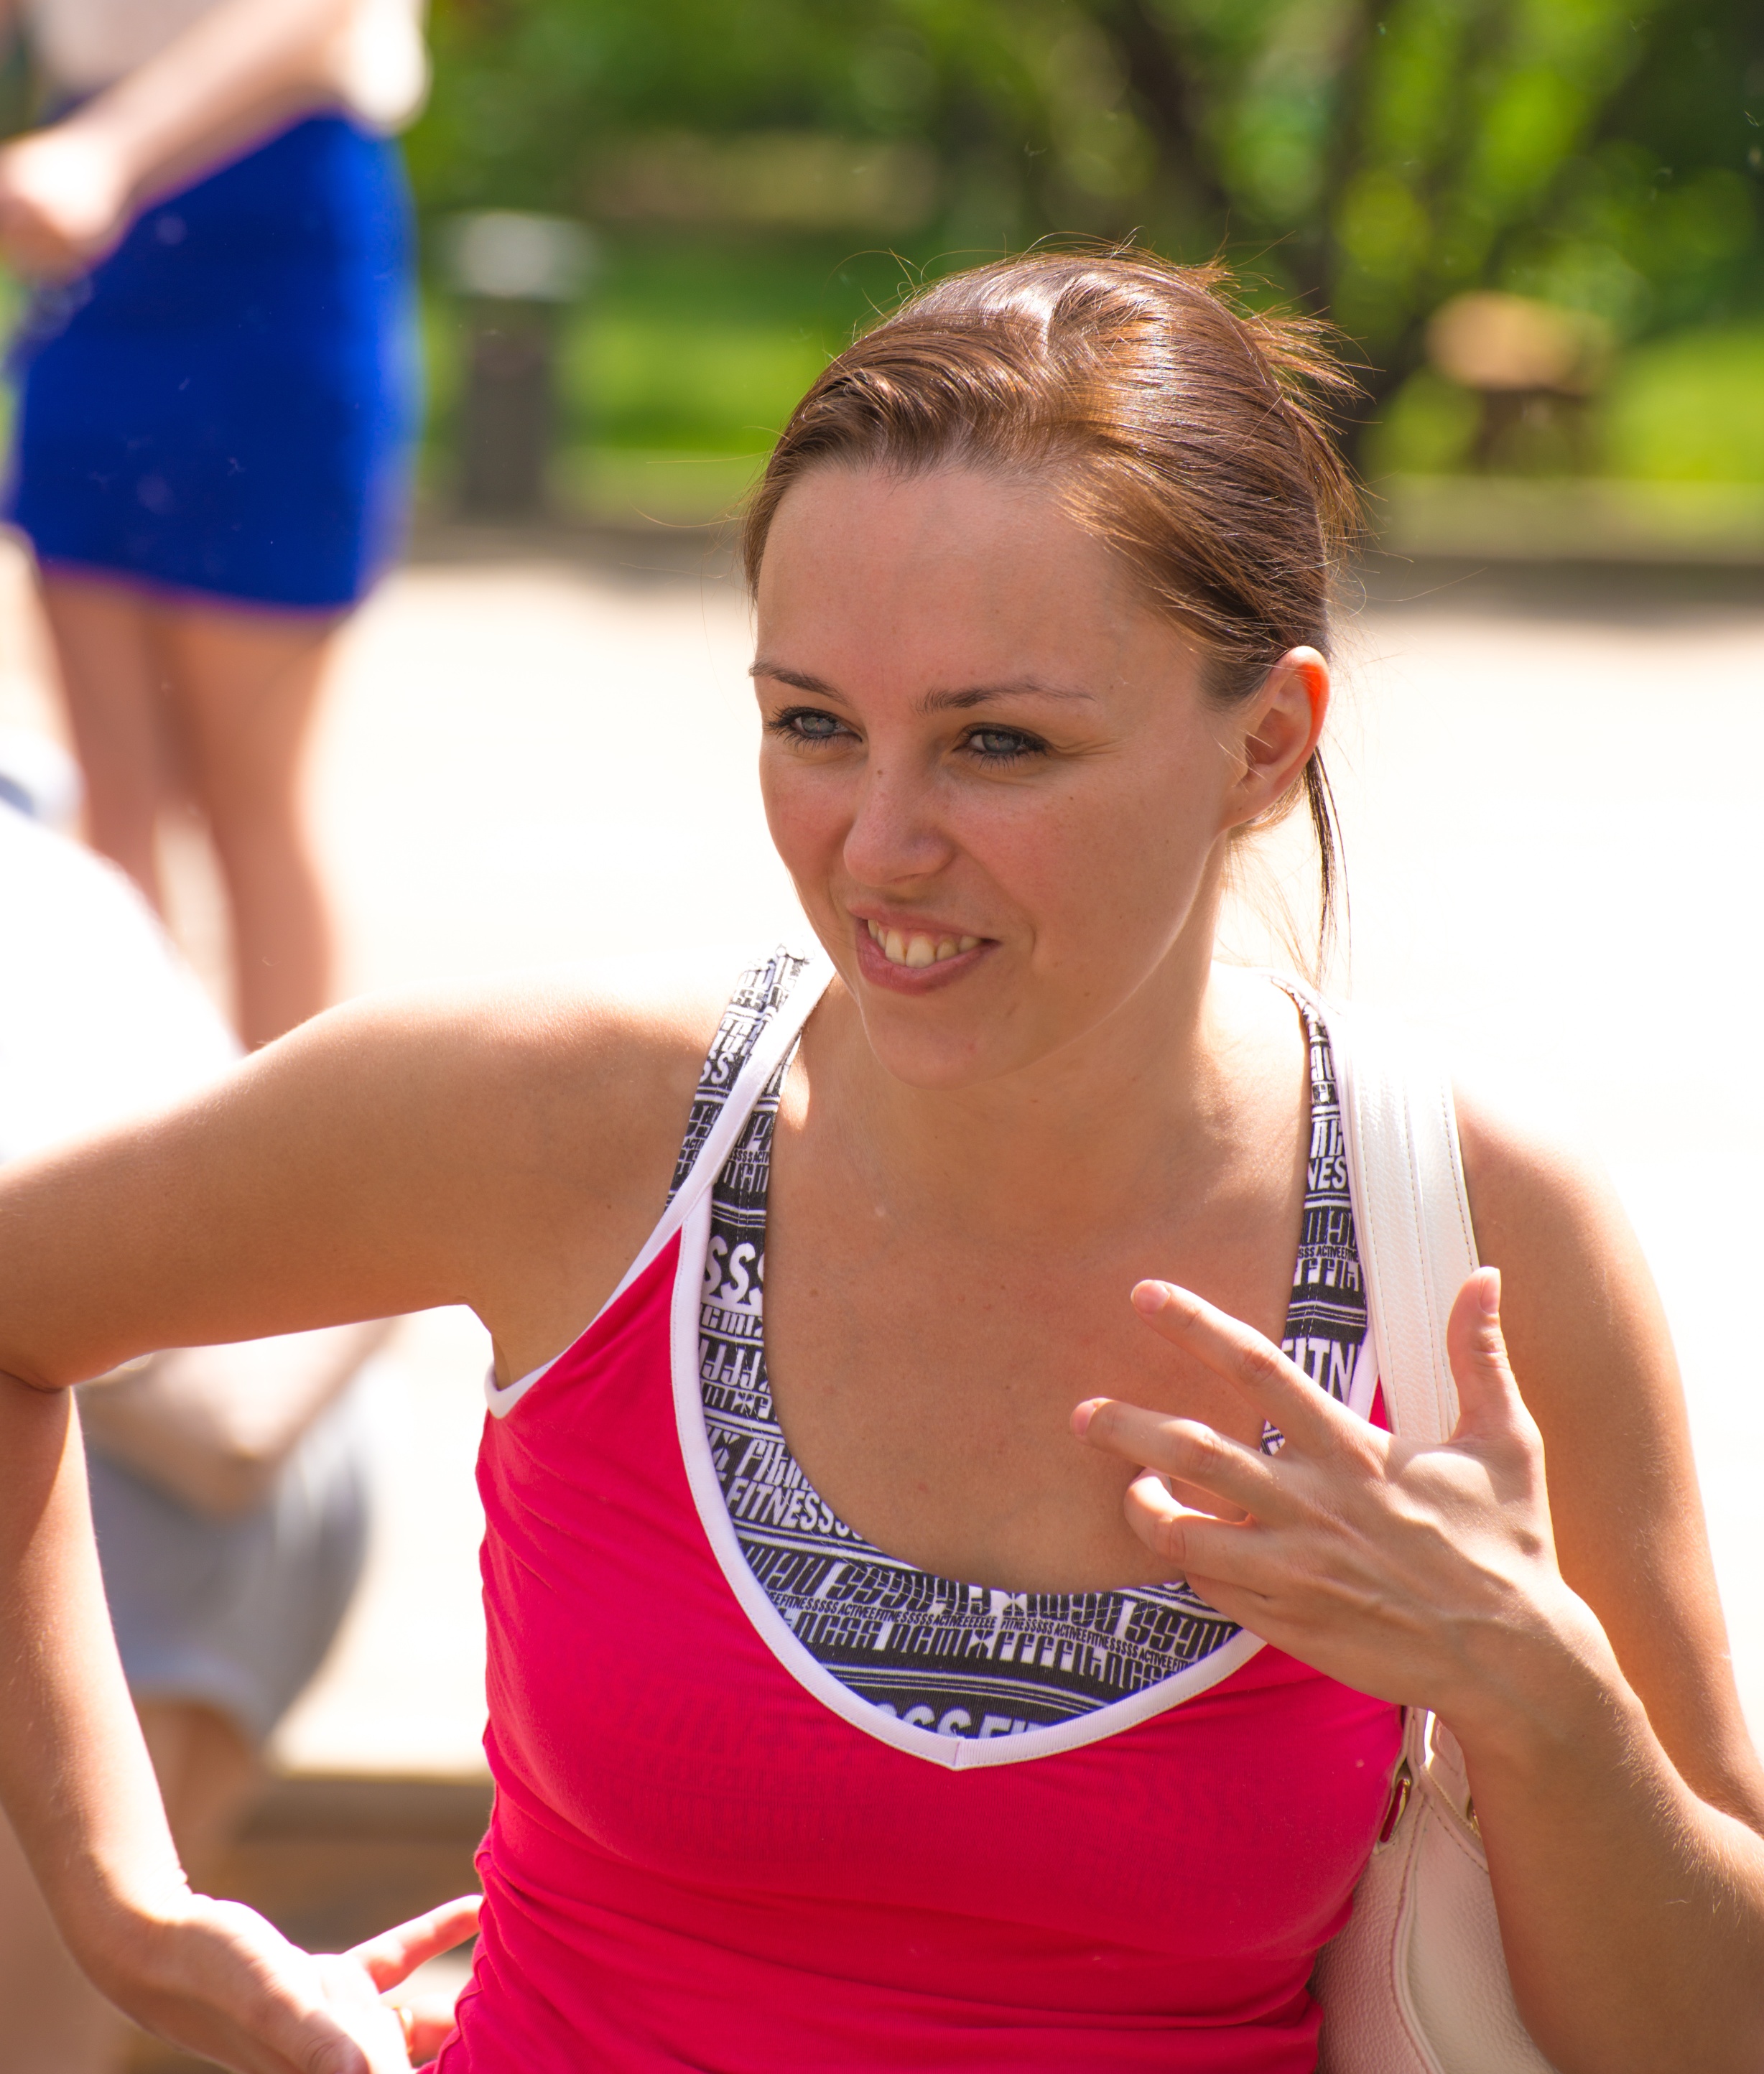
person, people, girl, woman, running, europe, park, jogging, nikon, lady, smile, candid, girls, cool image, women, sports, moscow, gorkypark, nikkor, russia, d800, 70300mm, moskau, nikond800, moscou, 70300mmf4556gvr, physical exercise, human action, endurance sports, physical fitness